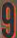
Number: 9